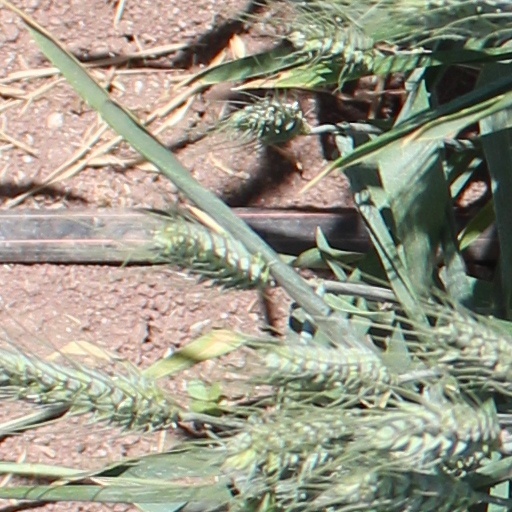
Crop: wheat